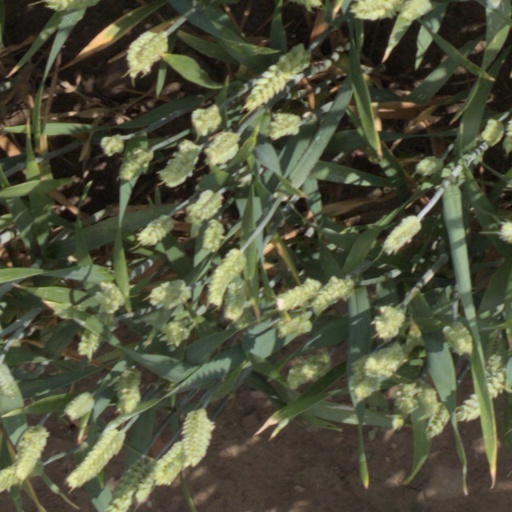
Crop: wheat